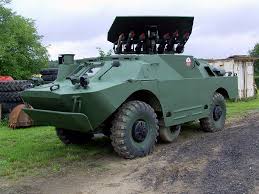
Label: BTR